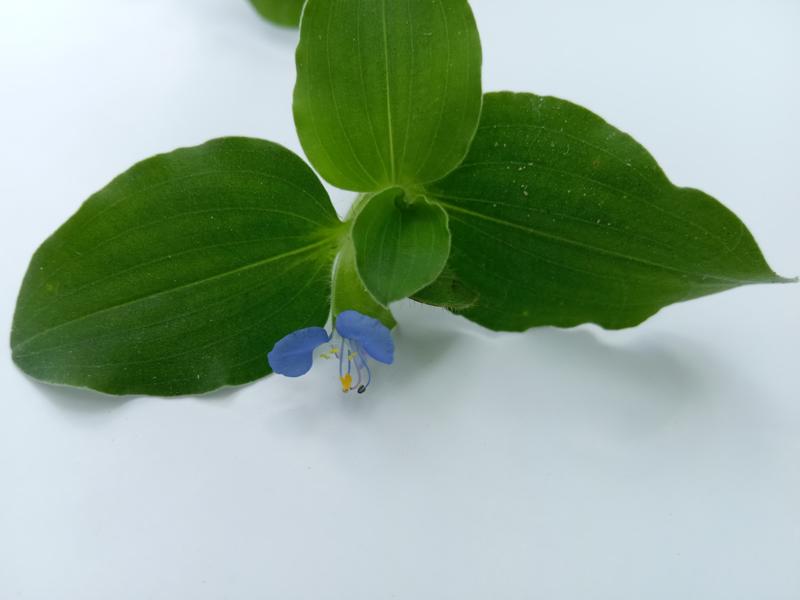
Weed species: Commelina benghalensis